Campaigns of Nader Shah

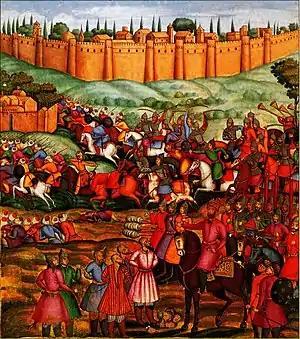
Siege of Herat in 1731, "Jahangosha-ye Naderi"

At this time in Constantinople, Patrona Halil, a mob rebellion, had produced a change in leadership bringing Mahmud I to power. Sultan Mahmud I appointed a half-Venetian statesman to command in the east at the head of an army which would prove Tahmasp's undoing. Aiming to cloak the Caucasus under Iranian hegemony as in the time of his forefathers, Tahmasp aimed to conquer Chokhur-e Sa'd, i.e. Georgia and Daghestan, from the Turks. An army of 18,000 men was led into Chokhur-e Sa'd where Tahmasp found himself scoring a victory over an Ottoman army near Yerevan.